Mongol Empire

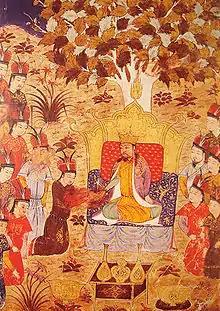
Coronation of Ögedei Khan in 1229 as the successor of Genghis Khan. By Rashid al-Din, early 14th century.

Known during his childhood as Temüjin, Genghis Khan was a son of a Mongol chieftain and rose very rapidly as a young man by working with Toghrul Khan of the Kerait. After Temujin went to war against Kurtait (also known as Wang Khan; given the Chinese title "Wang" for its meaning of King), who was then the most powerful Mongol leader, he gave himself the name Genghis Khan. He then enlarged his Mongol state under himself and his kin, with the term Mongol coming to be used in reference to all Mongolic speaking tribes under the control of Genghis Khan. His most powerful allies were his father's friend, Khereid chieftain Toghrul, and Temujin's childhood "anda" (i.e. blood brother) Jamukha of the Jadran clan. With their help, Temujin defeated the Merkit tribe, rescued his wife Börte, and went on to defeat the Naimans and the Tatars.